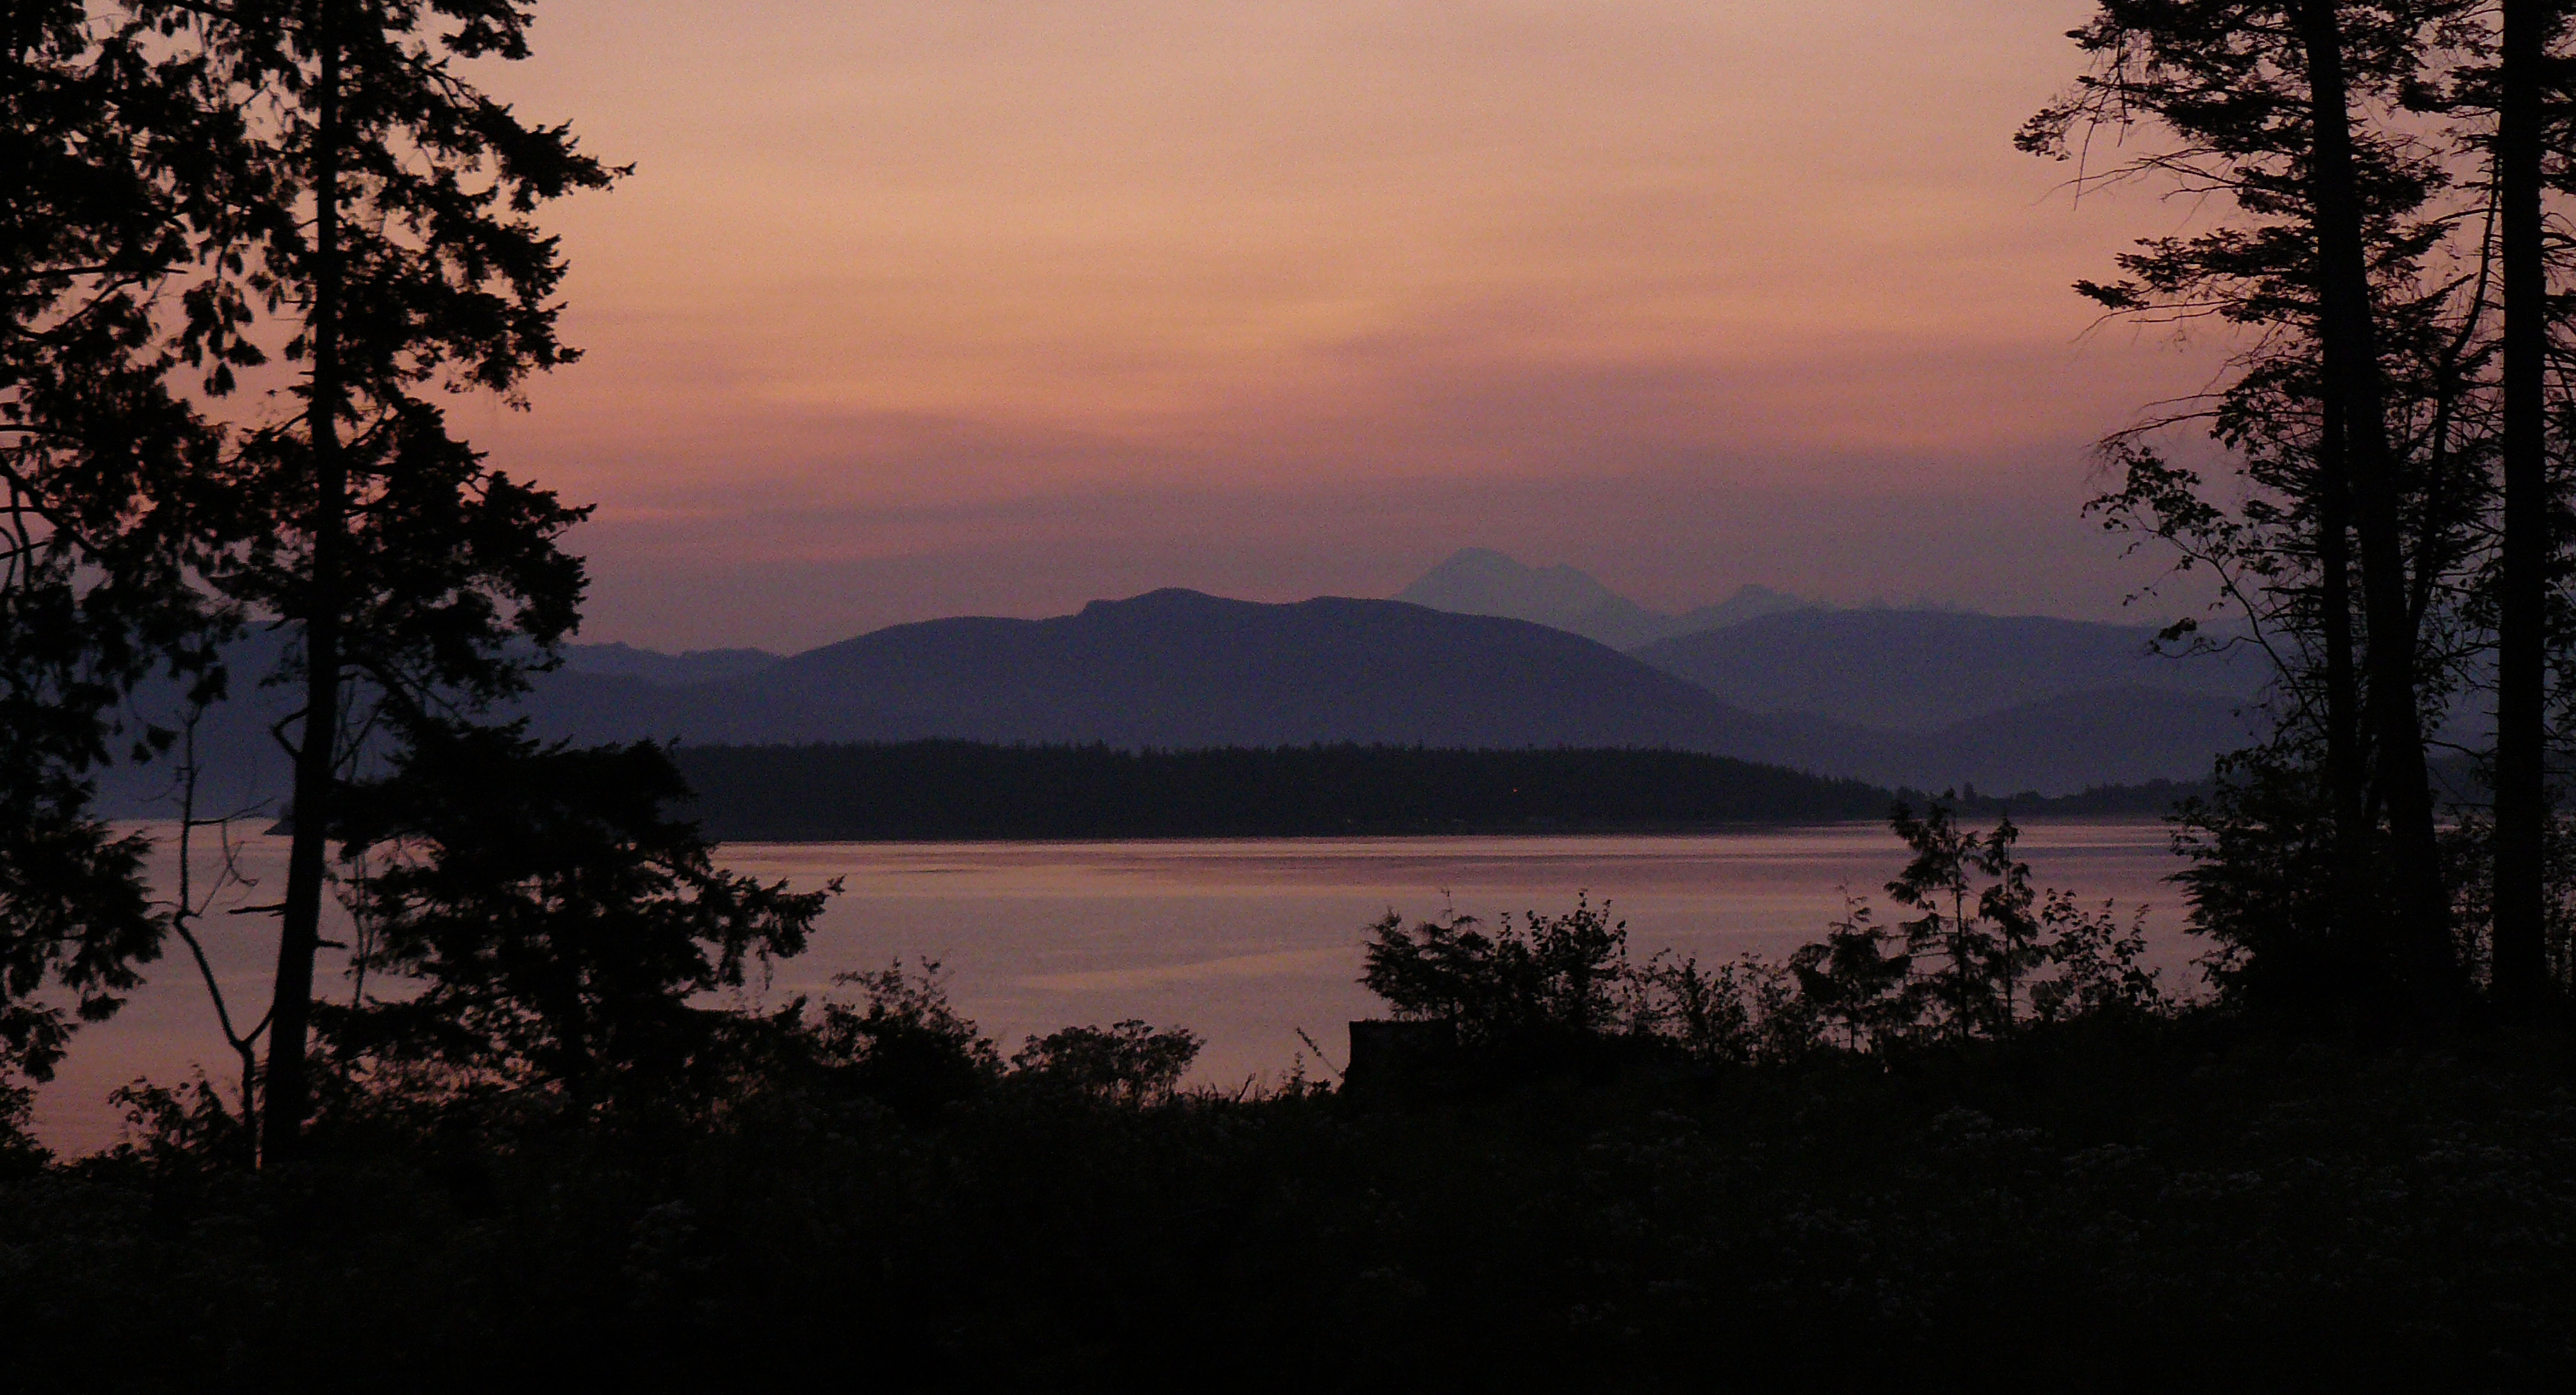
landscape, tree, nature, wilderness, mountain, cloud, sunrise, sunset, mist, morning, hill, lake, dawn, river, dusk, evening, reflection, sunsets, loch, wasanjuanislands, guemesislandsunset, atmospheric phenomenon